Peanuts

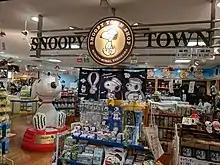
A shop selling Snoopy-related merchandise in Yokohama, Japan. The number of different licensed items is countless.

The characters from the comic have long been licensed for use on merchandise, the success of the comic strip helping to create a market for such items. In 1958, the Hungerford Plastics Corporation created a set of five vinyl dolls of the most famous characters (Charlie Brown, Snoopy, Lucy, Linus, and Schroeder); they expanded this line in 1961 to make the dolls slightly larger and included Sally and Pig-Pen. An early example of the characters appearing in promotional material was strips and illustrations drawn by Schulz for the 1955 instructional booklet for the Kodak Brownie camera, "The Brownie Book of Picture Taking". Another early campaign was on behalf of Ford Motor Company; magazine illustrations, brochure illustrations, and animated television spots featuring the characters were used to promote the Ford Falcon from January 1960 into 1964. Schulz credited the Ford campaign as the first time where licensing the characters earned "a lot of money". However, he expressed a dislike of illustrating the adverts, describing it as "hard work" and would have preferred to dedicate equivalent effort to drawing the Sunday format strips.